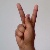
The image shows a hand gesture representing the letter 'K' in Indian Sign Language.